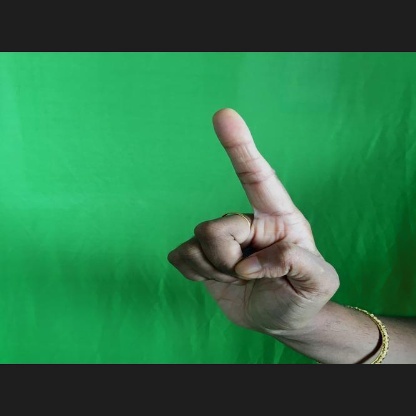
Mudra: Suchi